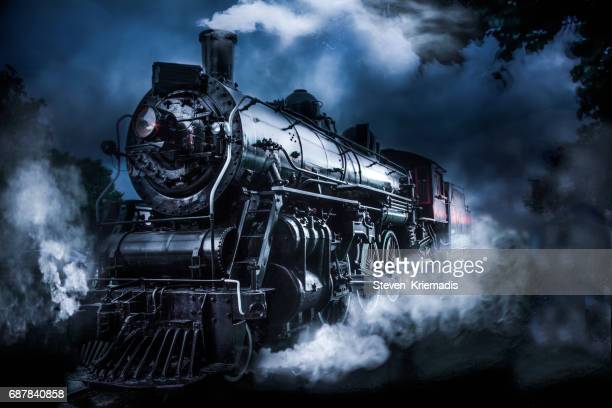
Vehicle type: Trains